Jacob Roggeveen

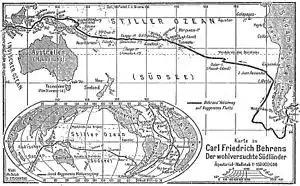
Roggeveen's itinerary

On the 1st of August 1721 he headed an expedition sponsored by the Dutch West India Company, the rivals of the VOC, to seek Terra Australis and to open a western trade route to the "Spice islands" in the East Indies. His fleet consisted of three ships, the "Arend", the "Thienhoven", and "Afrikaansche Galey" and had 223 men on crew.